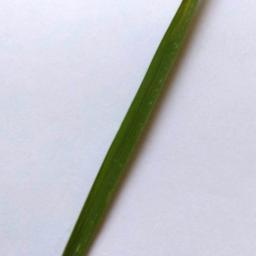
Label: Rice___Healthy